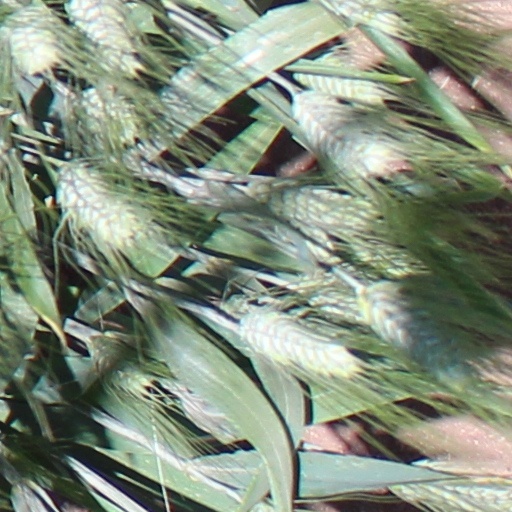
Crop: wheat